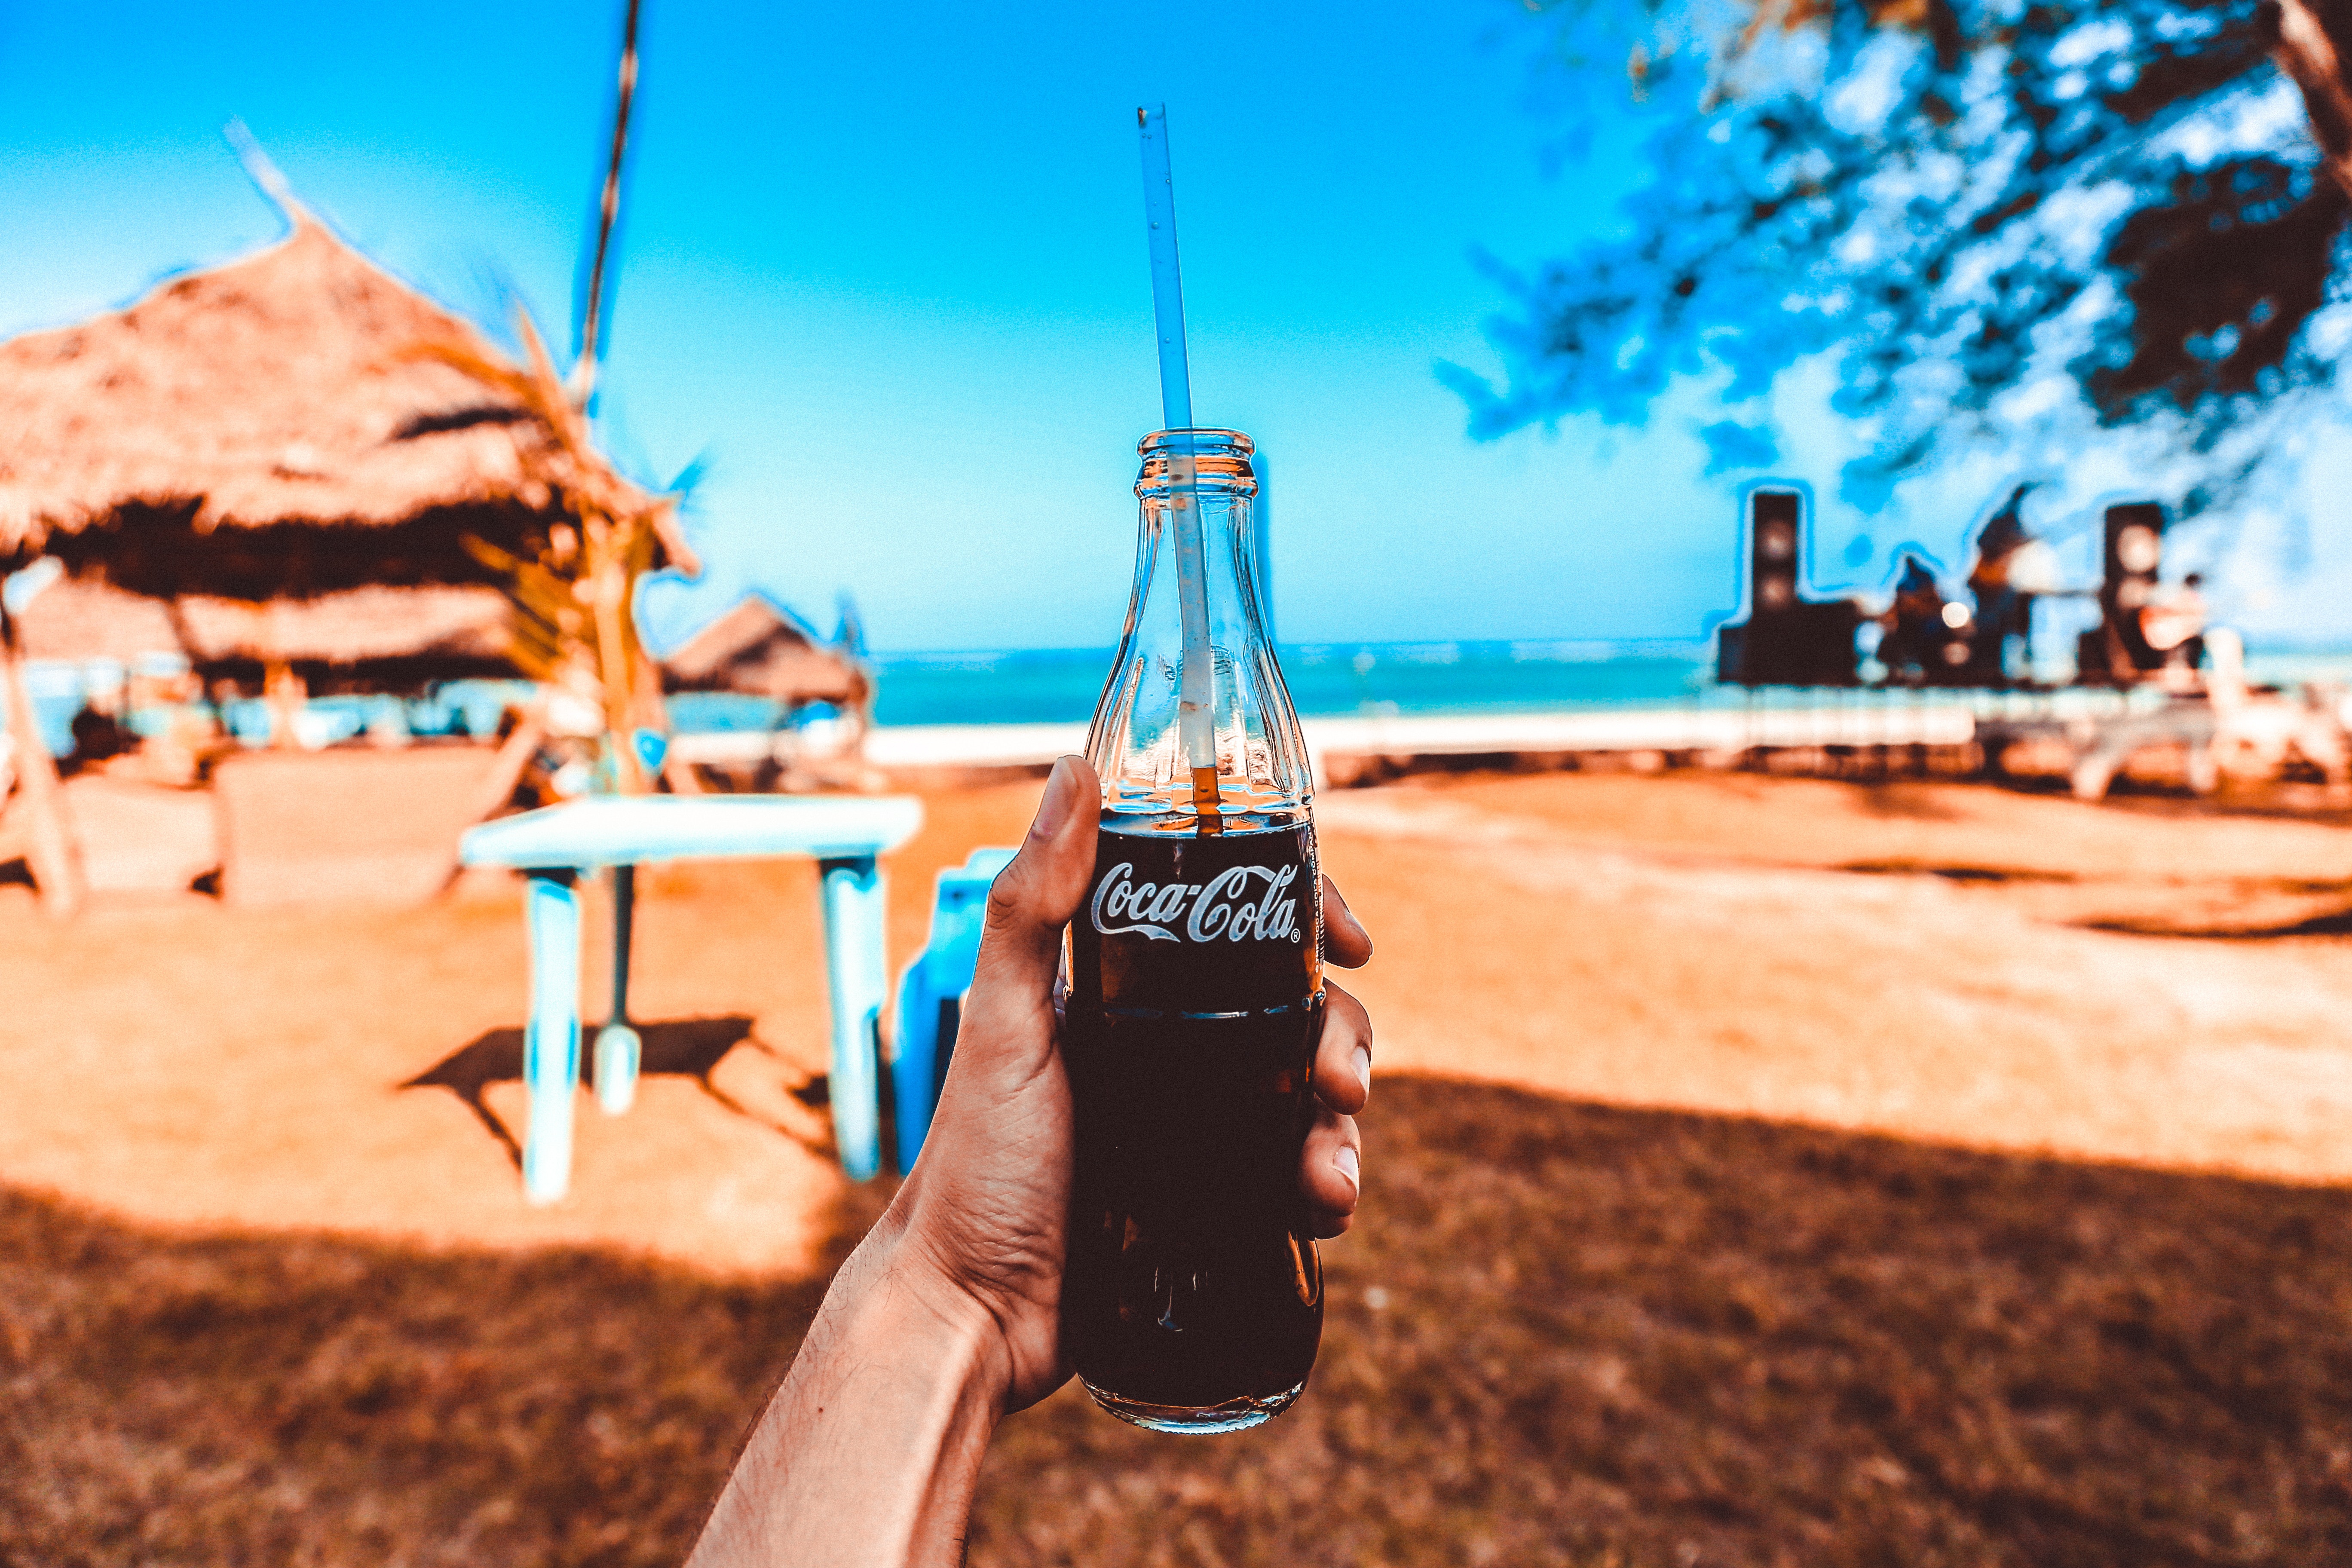
sky, drink, sand, summer, cola, soil, landscape, coca cola, photography, beach, vacation, carbonated soft drinks, bottle, soft drink, screenshot, beer, city